Auto racing

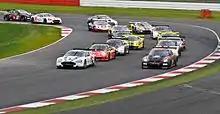
FIA GT1 at Silverstone in 2011

Touring car racing is a style of road racing that is run with production-derived four-seat race cars. The lesser use of aerodynamics means following cars have a much easier time following and passing than in open-wheel racing. It often features full-contact racing with subtle bumping and nudging due to the small speed differentials and large grids.